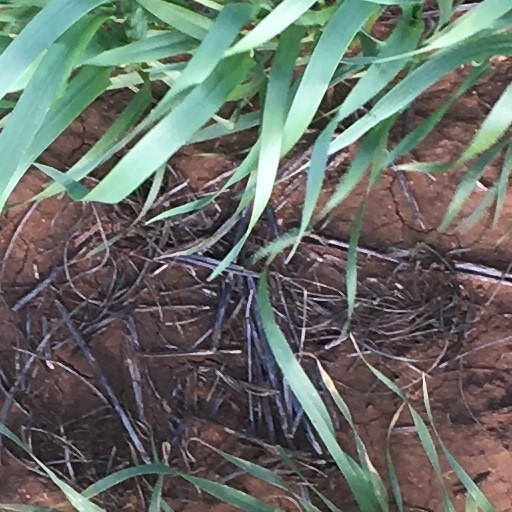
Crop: wheat